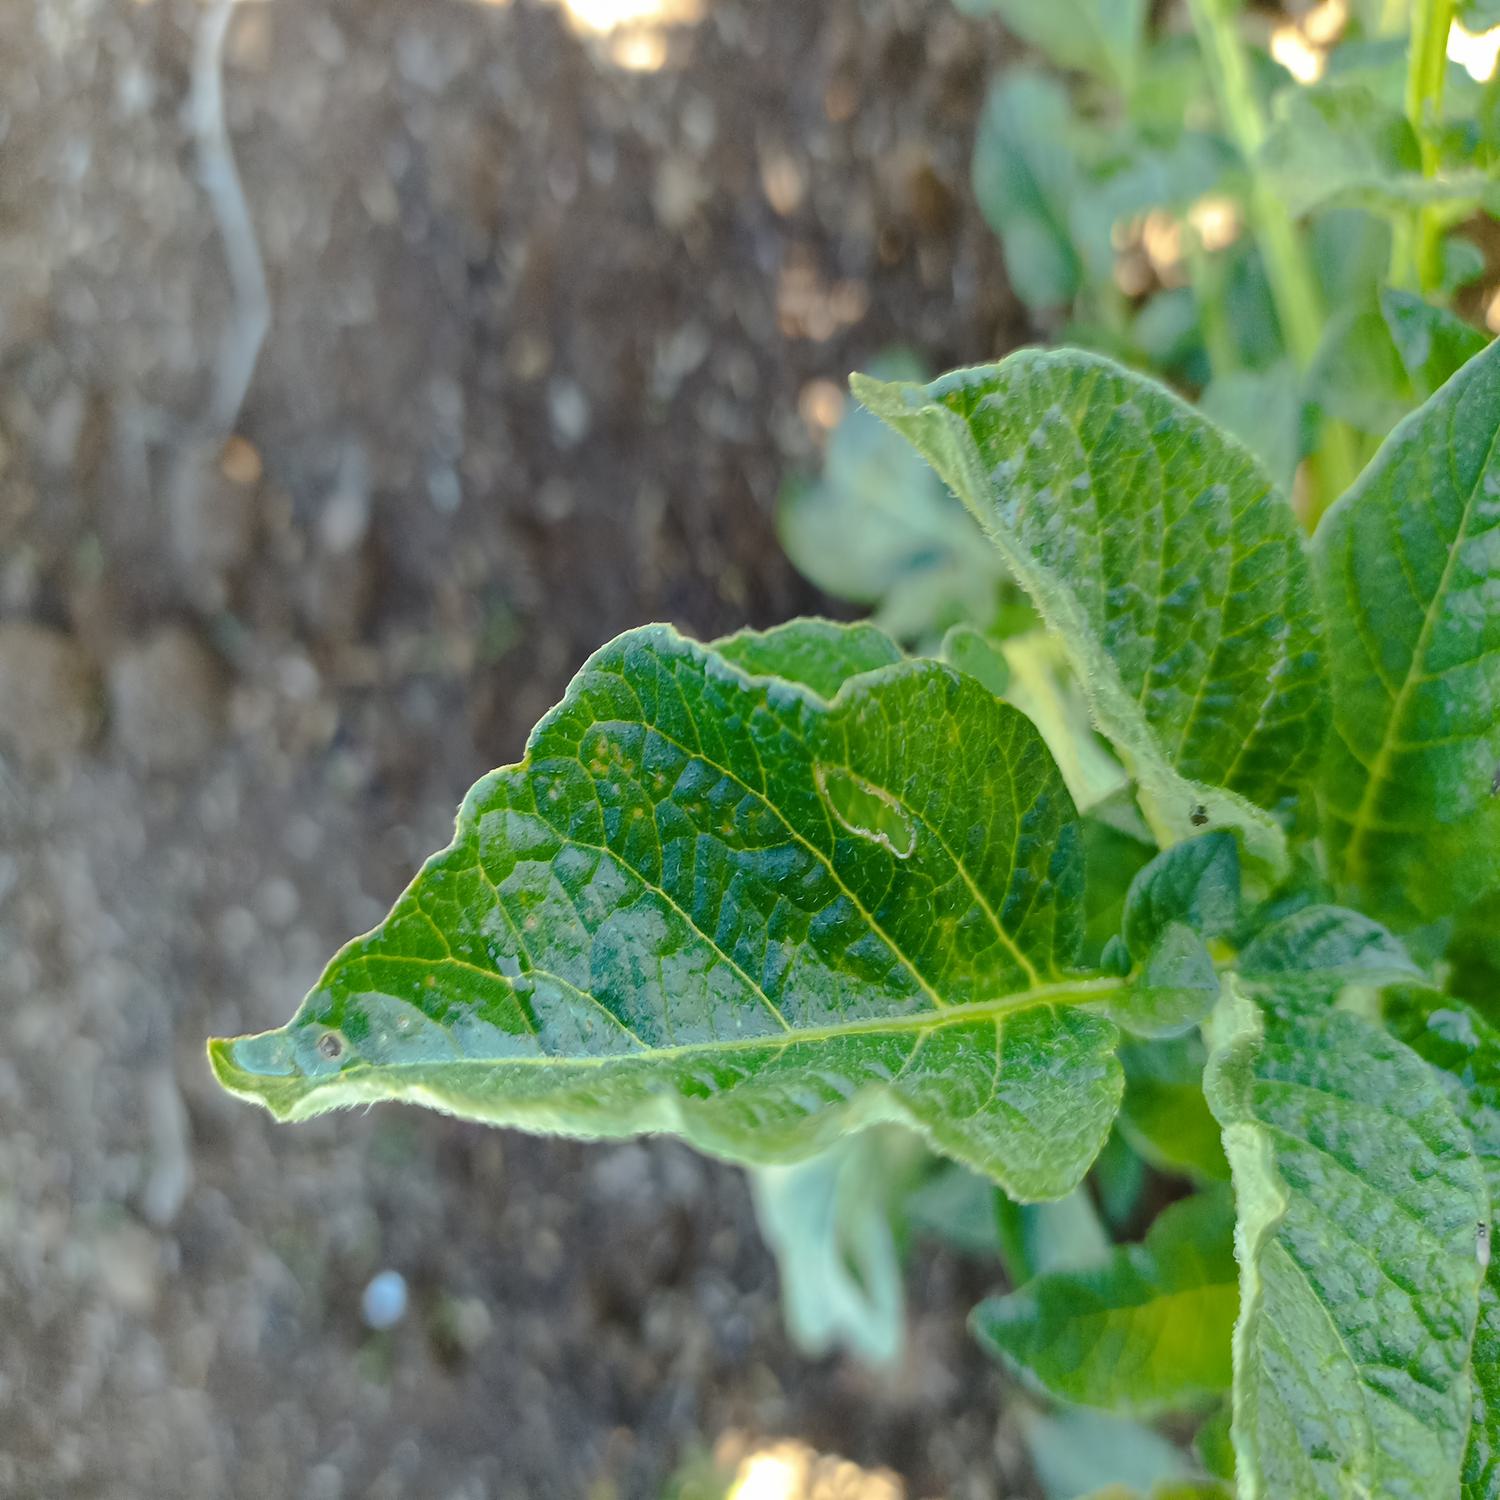
Label: Virus